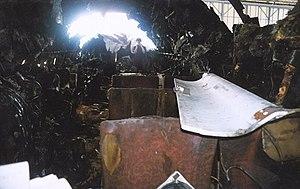
Le vol Uni Air 873 était un vol intérieur de passagers taïwanais entre Taipei, la capitale, et Hualien, à l'est du pays, qui a pris feu suite à une explosion dans la cabine de passagers après son atterrissage à l'aéroport de Hualien, le 24 août 1999, faisant 27 blessés et un mort.